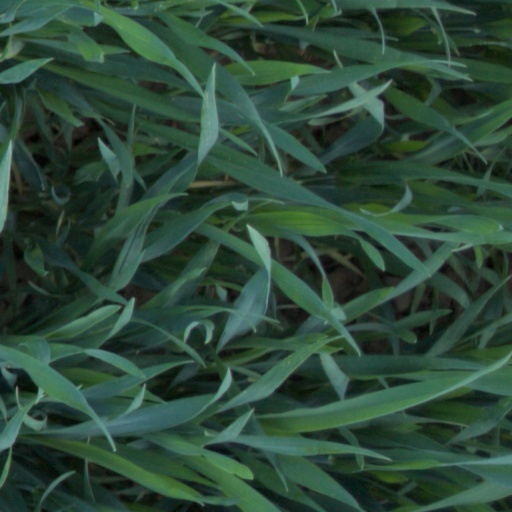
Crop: wheat